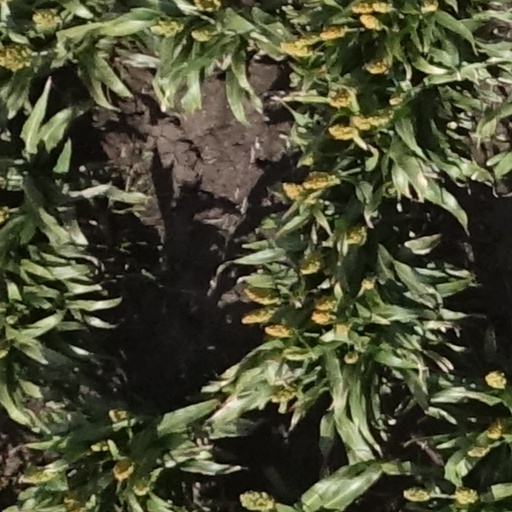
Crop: sorghum